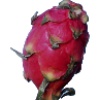
Label: Pitahaya Red 1